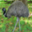
Label: bird